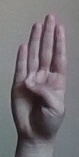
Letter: kaaf